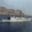
Label: ship